Little Wymondley

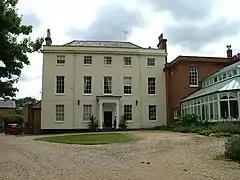
Wymondley House

Wymondley was anciently part of the parish of Hitchin. There was a church at Great Wymondley by the 12th century, which was originally a chapel of ease to St Mary's Church, Hitchin. The church at Great Wymondley had its own clergy by the early 13th century and Great Wymondley was thereafter treated as a separate parish, although it retained some ties to Hitchin until the Reformation in the 16th century. Around the same time that Great Wymondley became a parish, a church was also built at Little Wymondley, which had become a separate parish by 1235. The boundary between the two parishes of Great Wymondley and Little Wymondley was complex, as was often the case with parishes created at this time out of a previously united territory. Both parishes had detached parcels of land in the area around Titmore Green and Todds Green at the southern end of the old Wymondley territory.